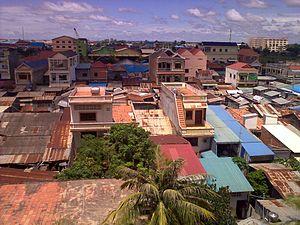
Vue des toits, district de Chom Chao, Phnom Penh. Phnom Penh, Cambodge. Septembre 2011.